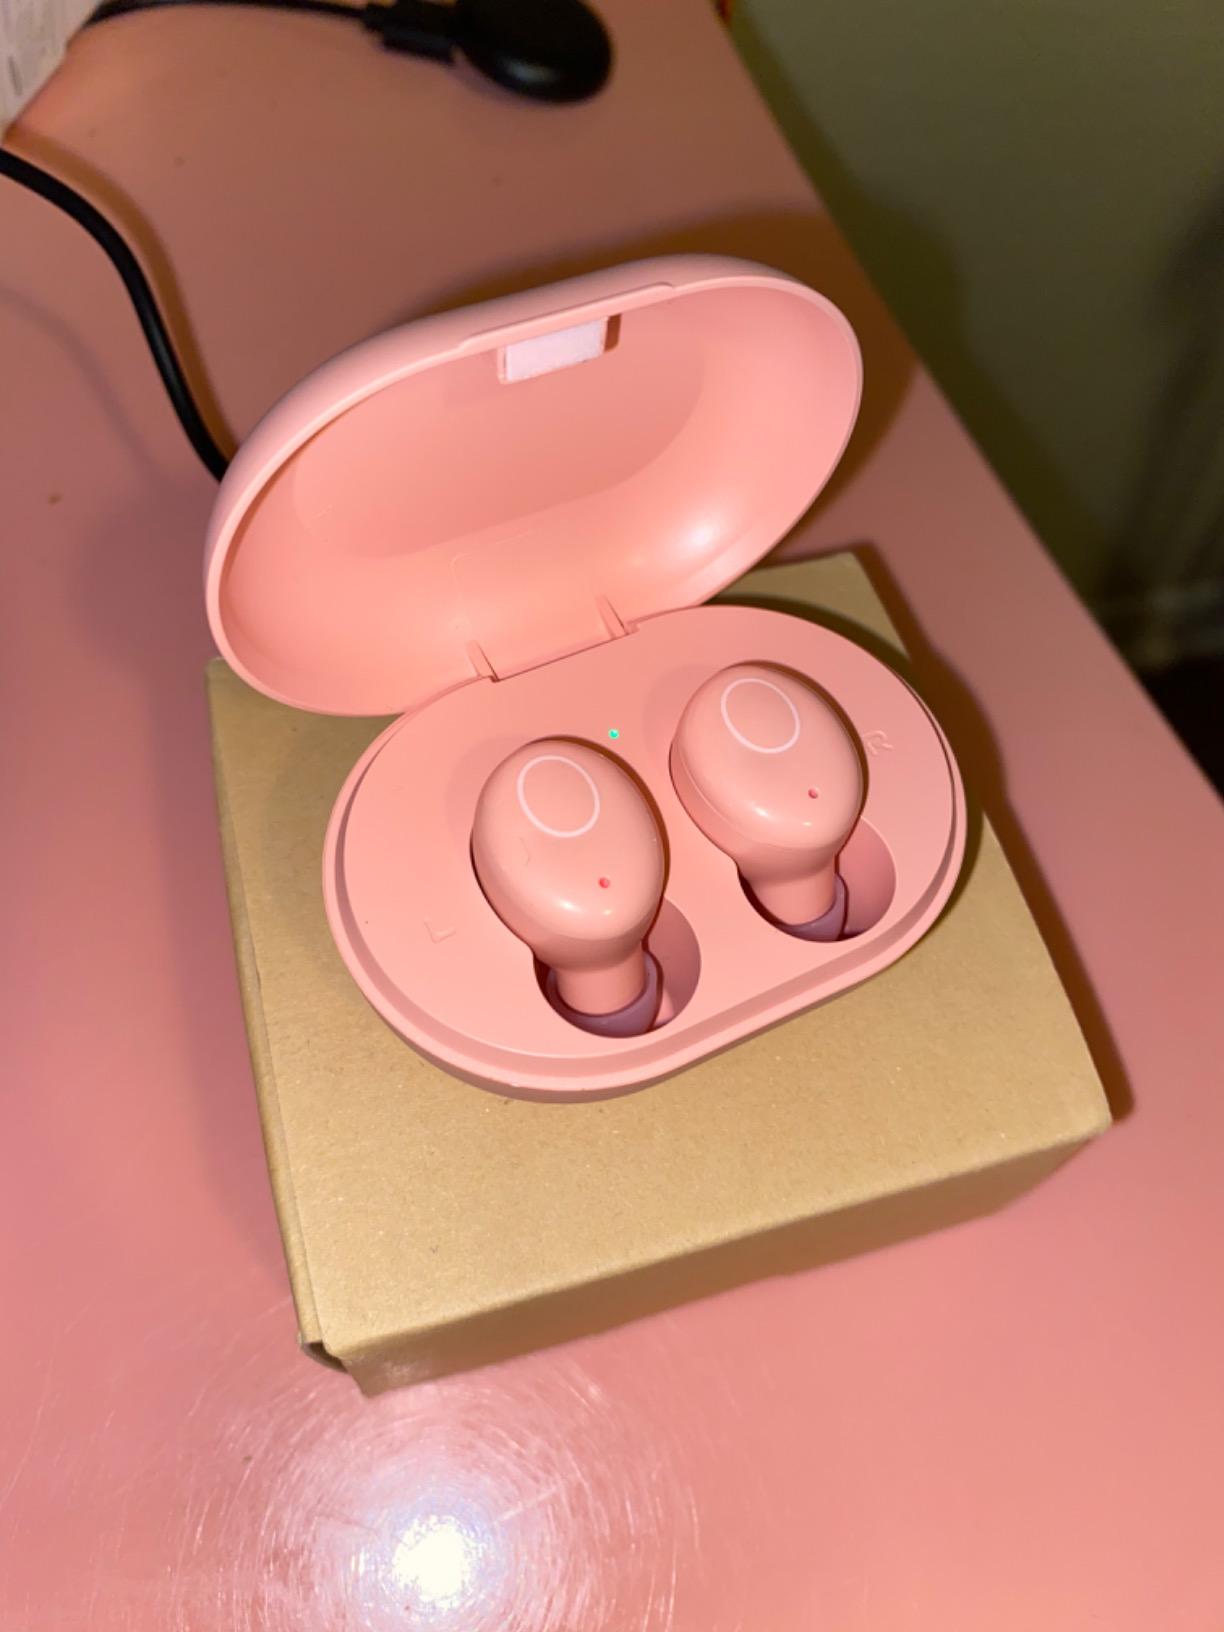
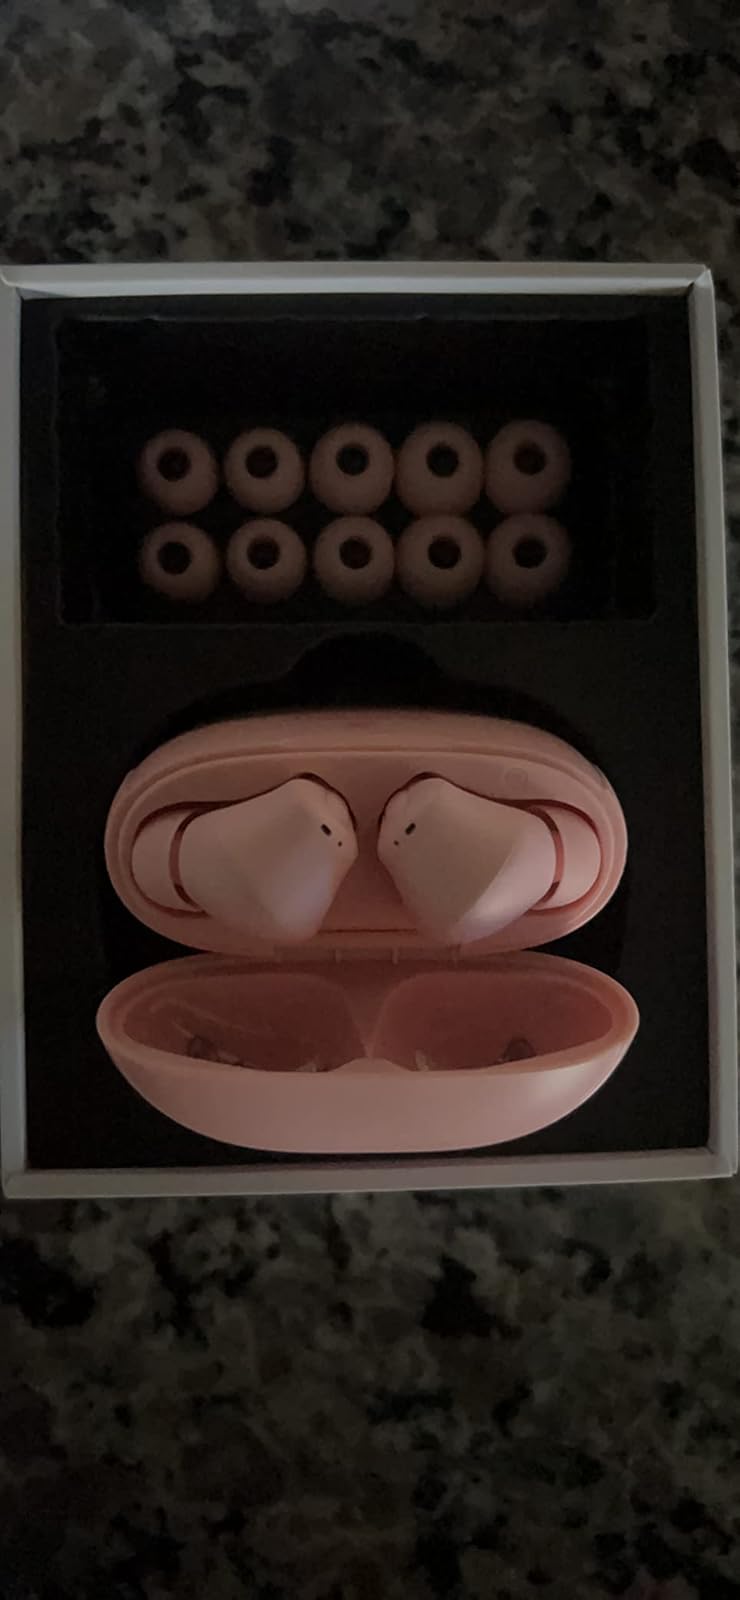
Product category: earbuds
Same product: no